Paradise Is Burning

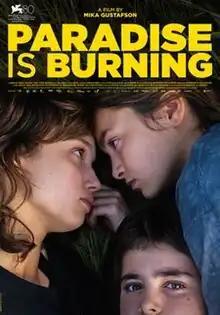

Paradise Is Burning is a 2023 drama film co-written and directed by , in her fictional feature debut.